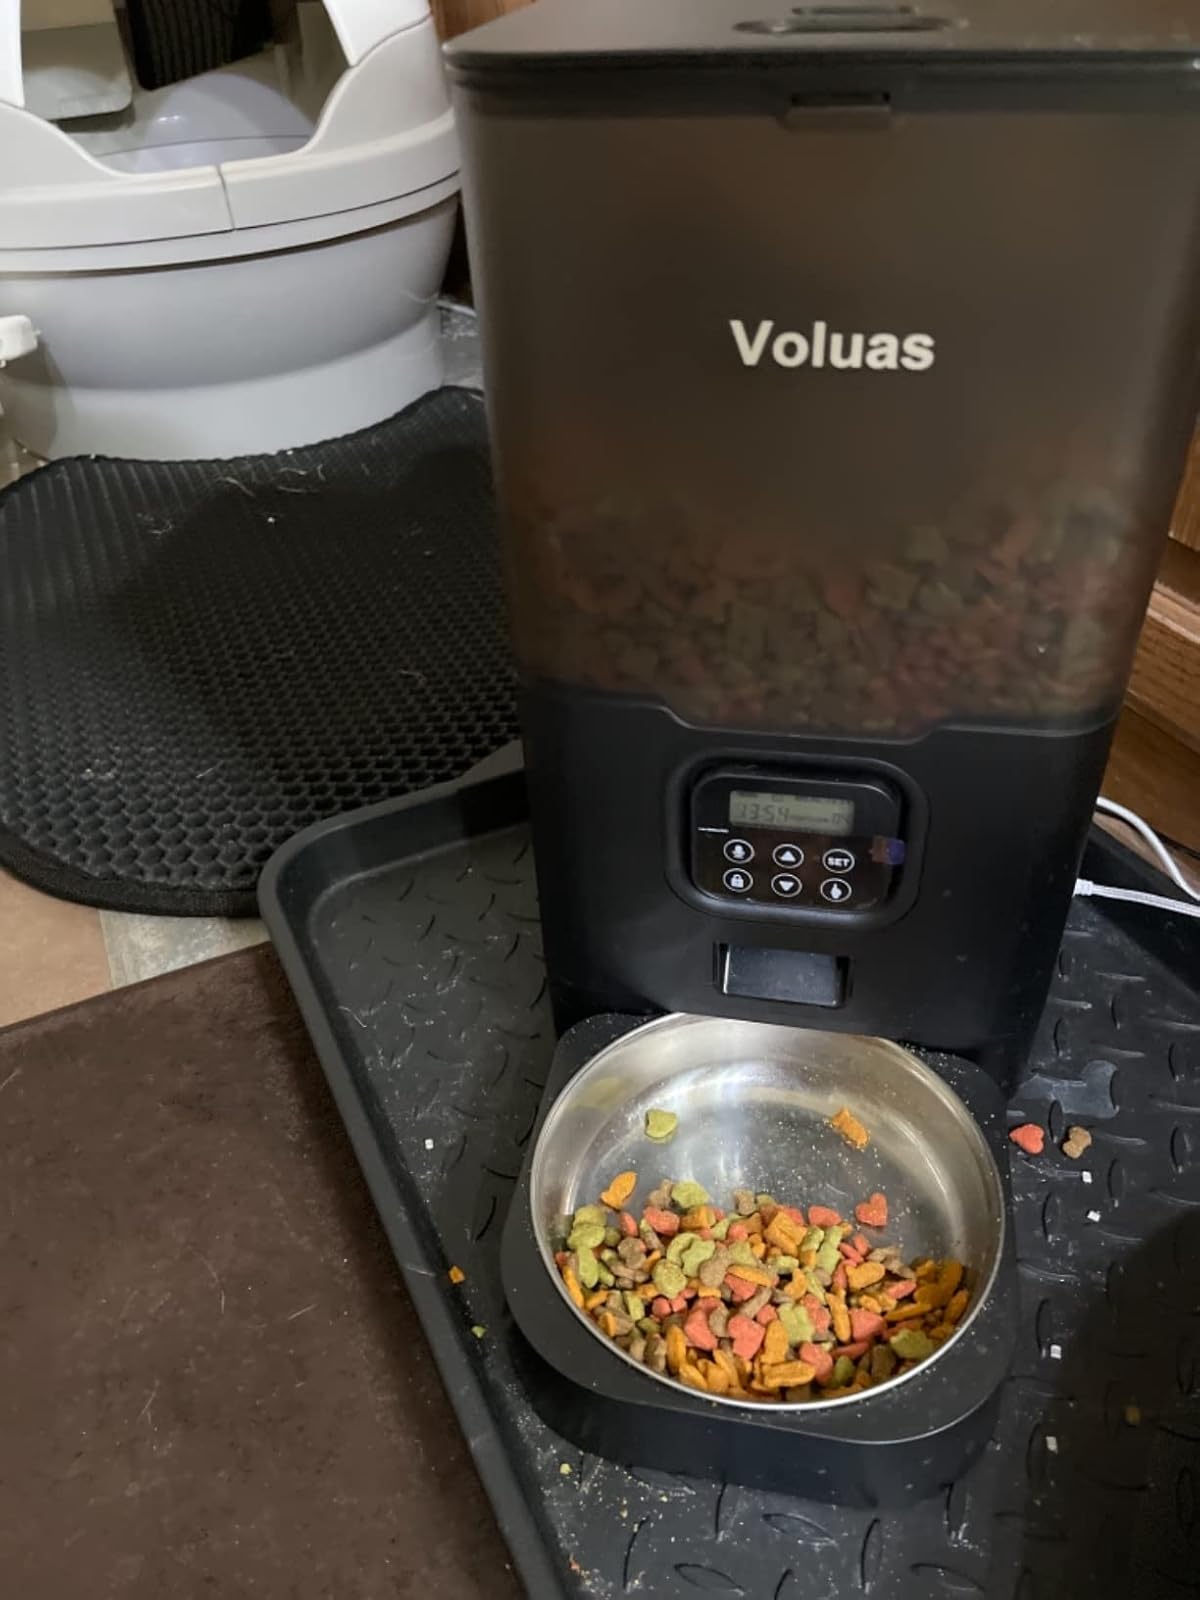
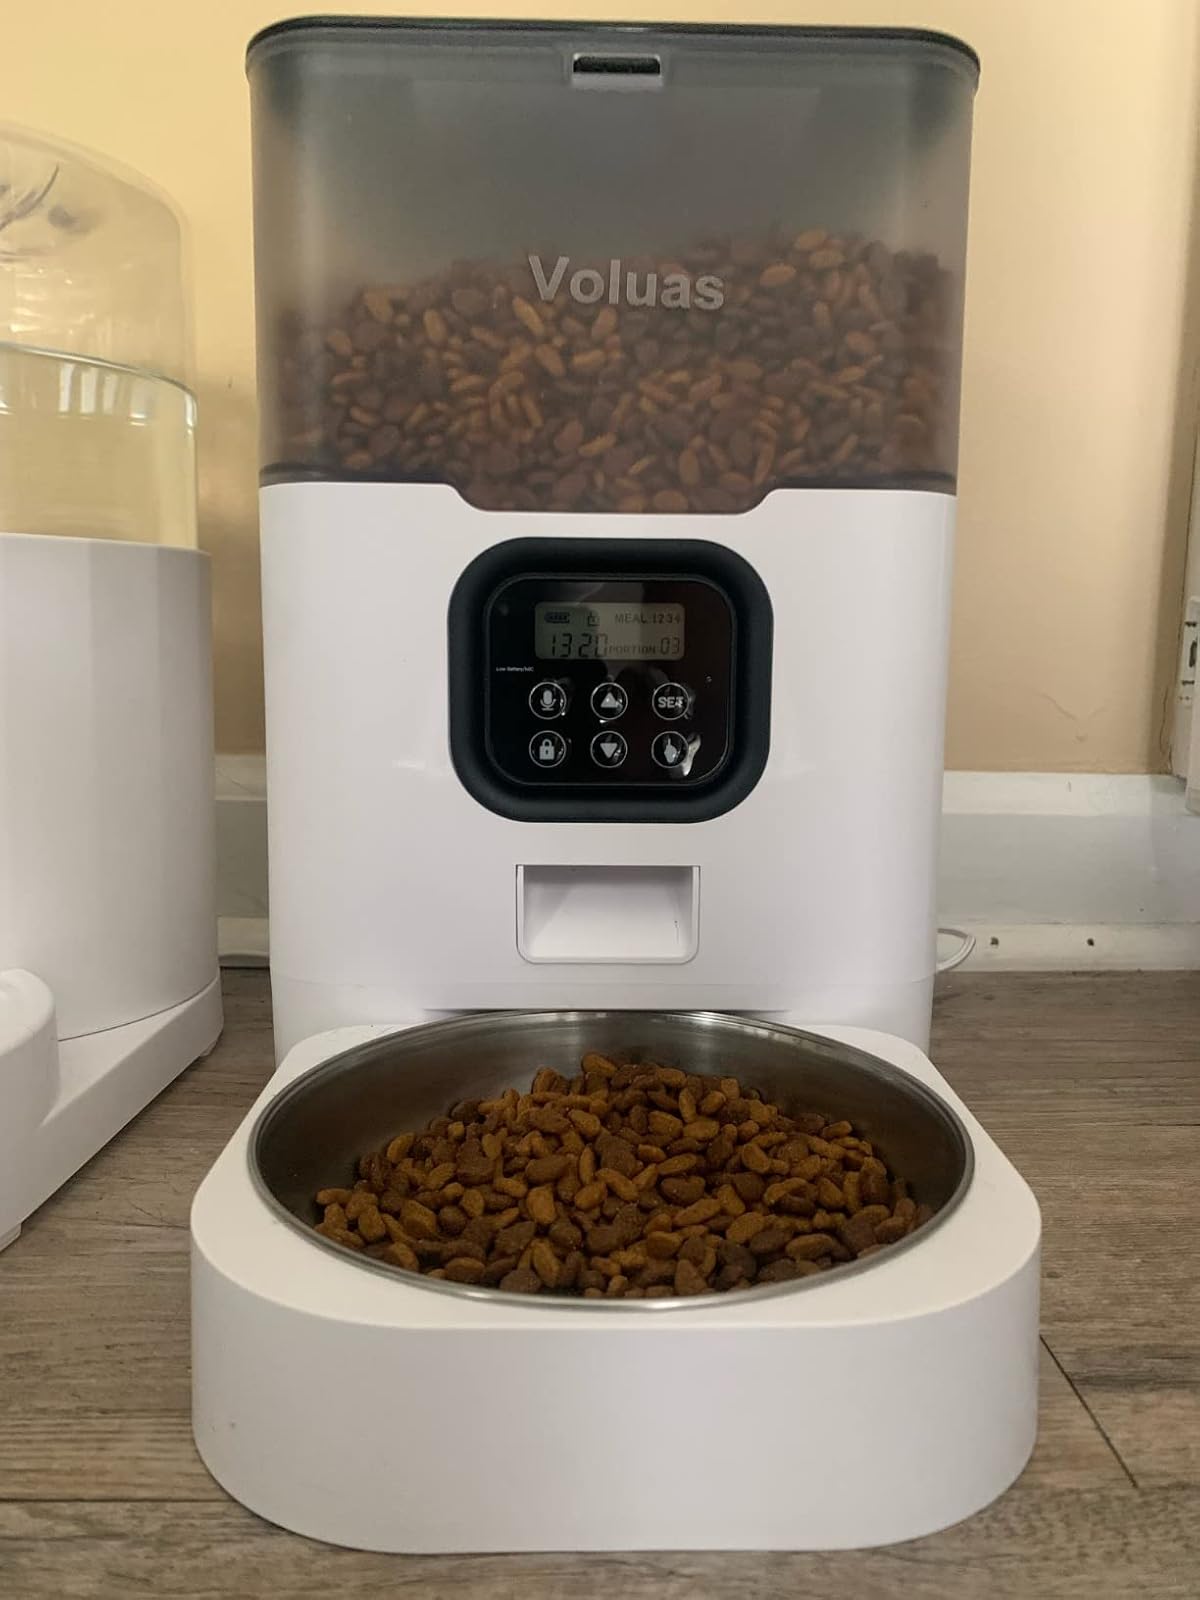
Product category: items_feeder
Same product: no